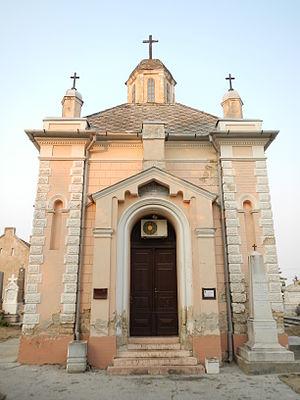
La chapelle Ostojić à Subotica est une chapelle orthodoxe située à Subotica et dans le district de Bačka septentrionale, en Serbie. Elle est inscrite sur la liste des monuments culturels protégés de la République de Serbie.
Cet article recense les monuments culturels du district de Bačka septentrionale en Serbie, dans la province autonome de Voïvodine.
Les monuments culturels protégés constituent une catégorie de monuments de Serbie inscrits sur une liste de monuments bénéficiant de la protection de l'État. Il s'agit d'une troisième catégorie de monuments protégés classés, par leur importance, après les monuments culturels d'importance exceptionnelle et les monuments culturels de grande importance.